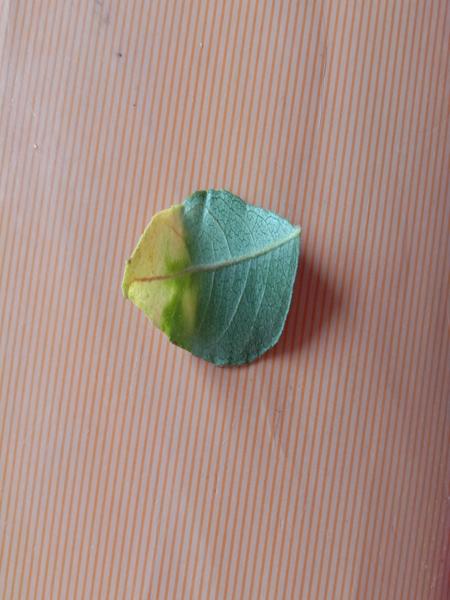
Plant: Curry